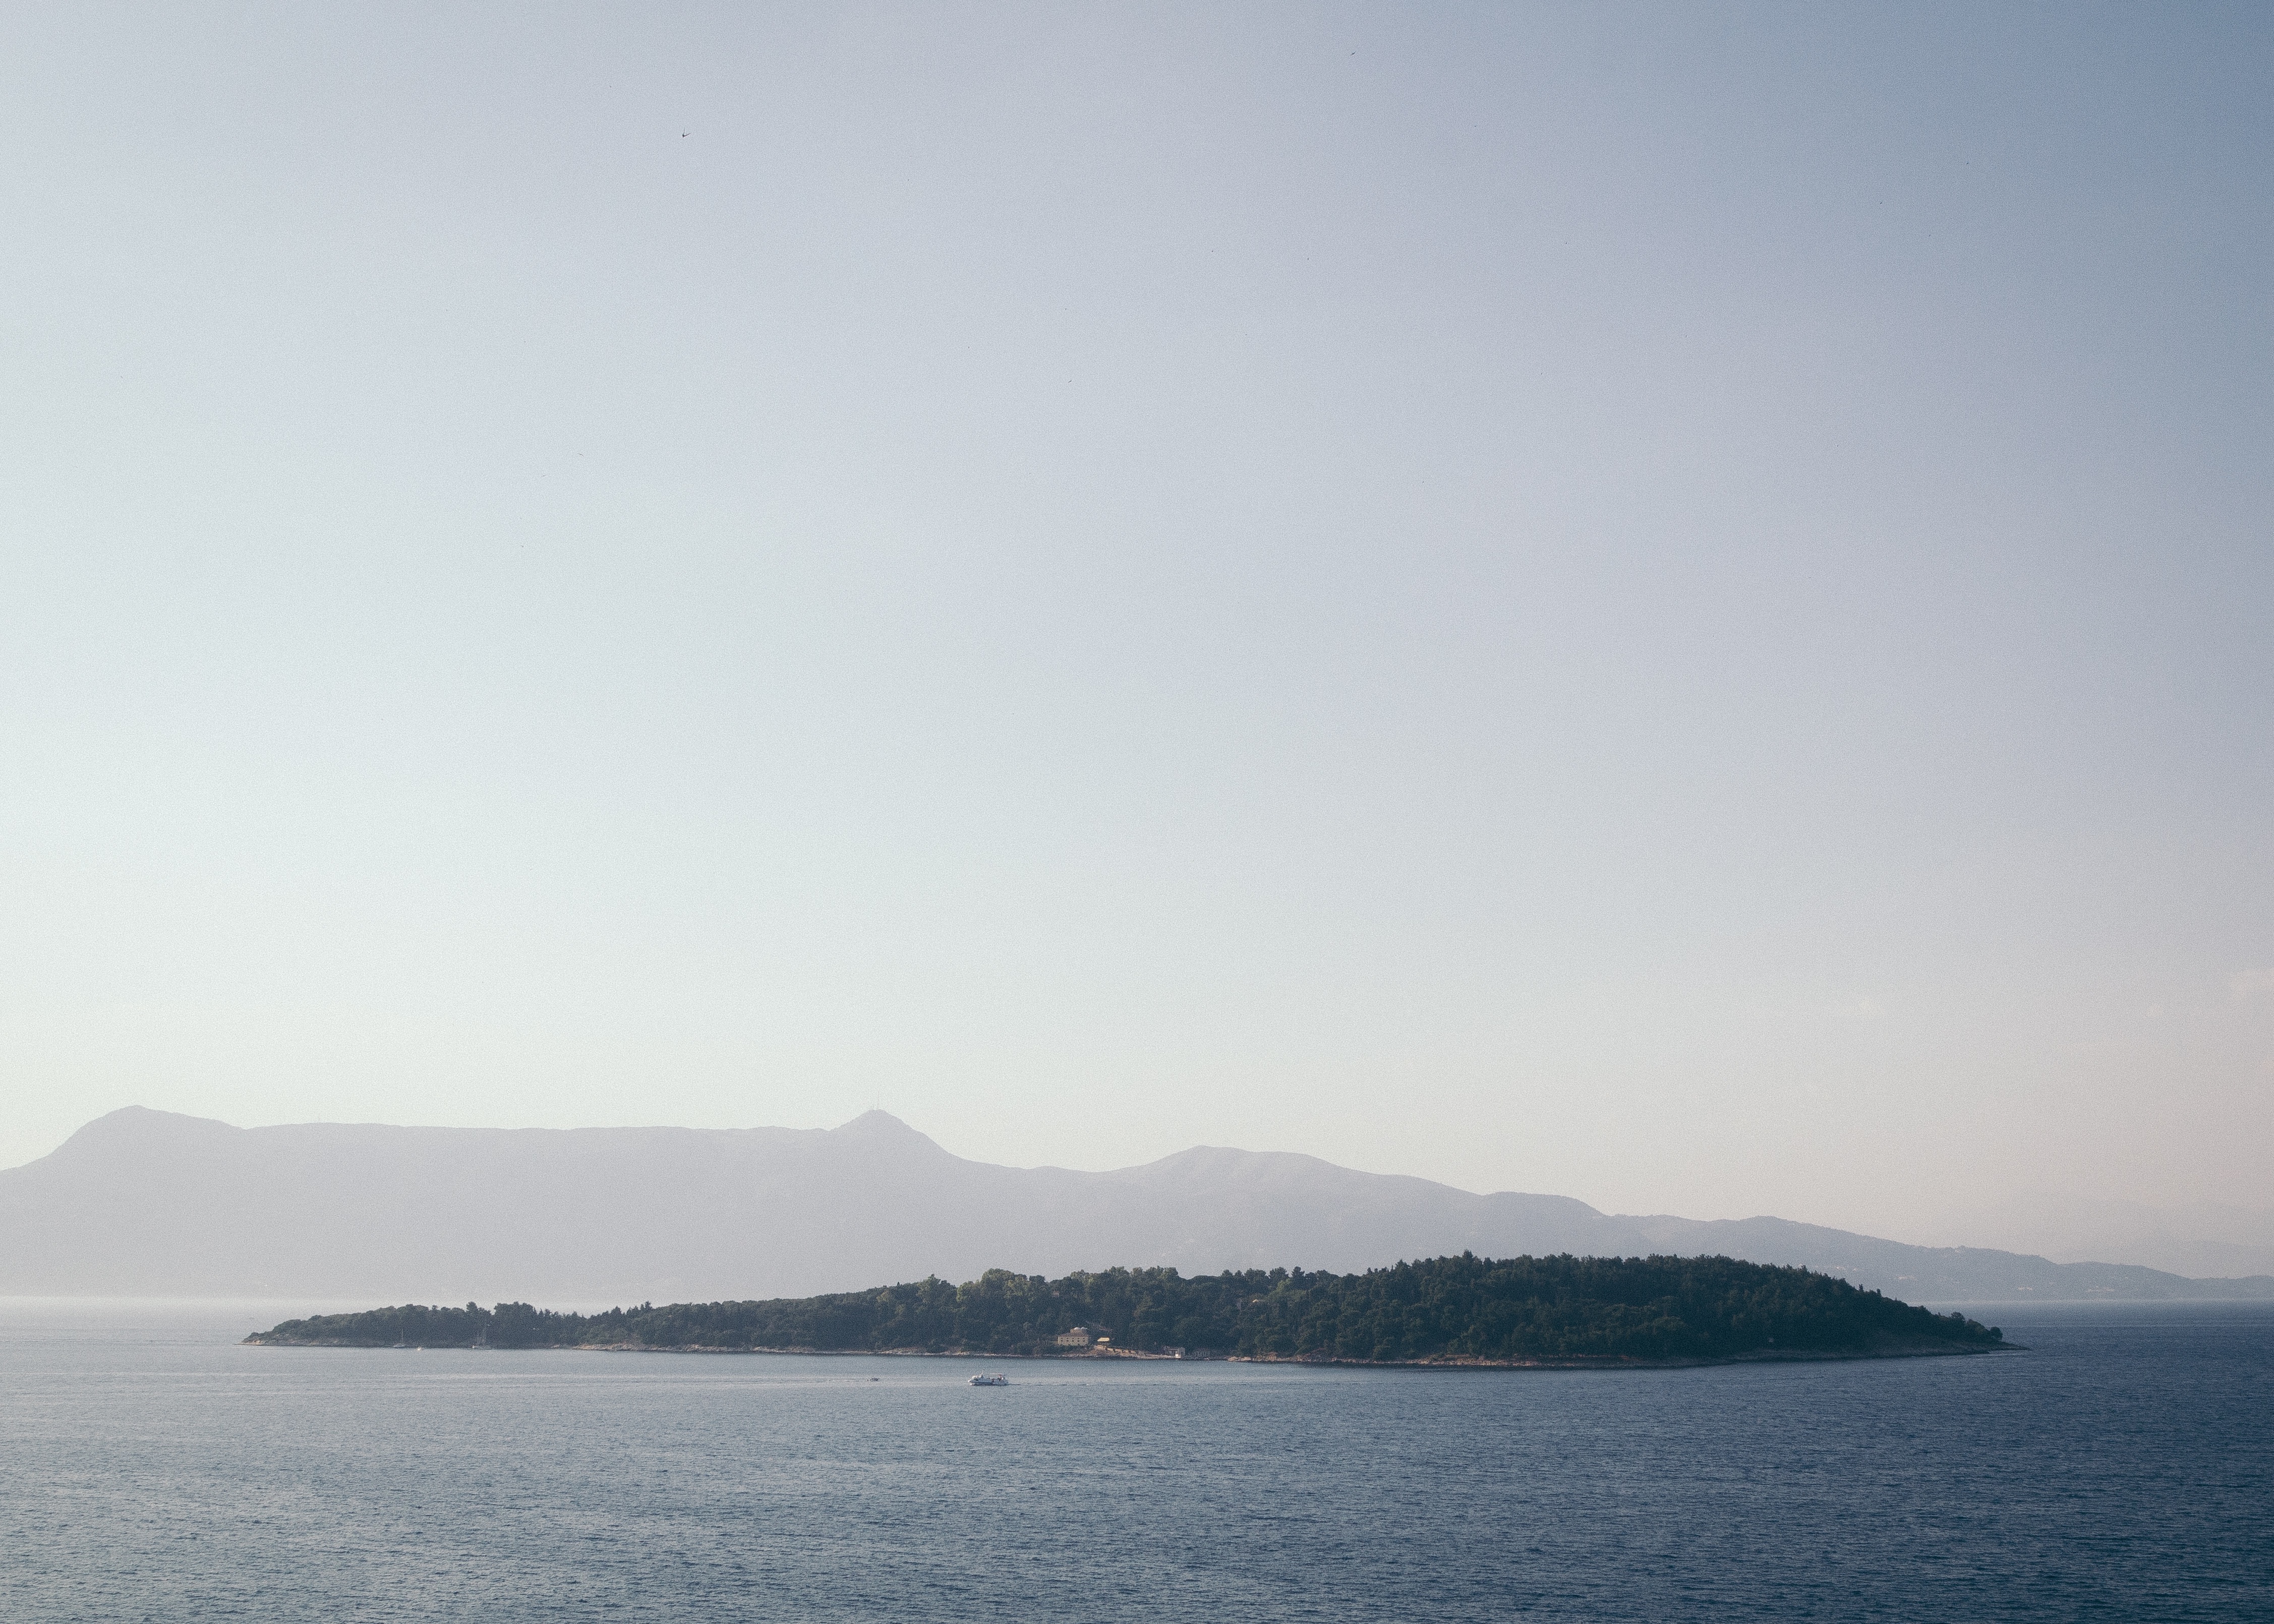
beach, sea, coast, ocean, horizon, shore, lake, vehicle, bay, island, terrain, body of water, loch, cape, landform, atmospheric phenomenon